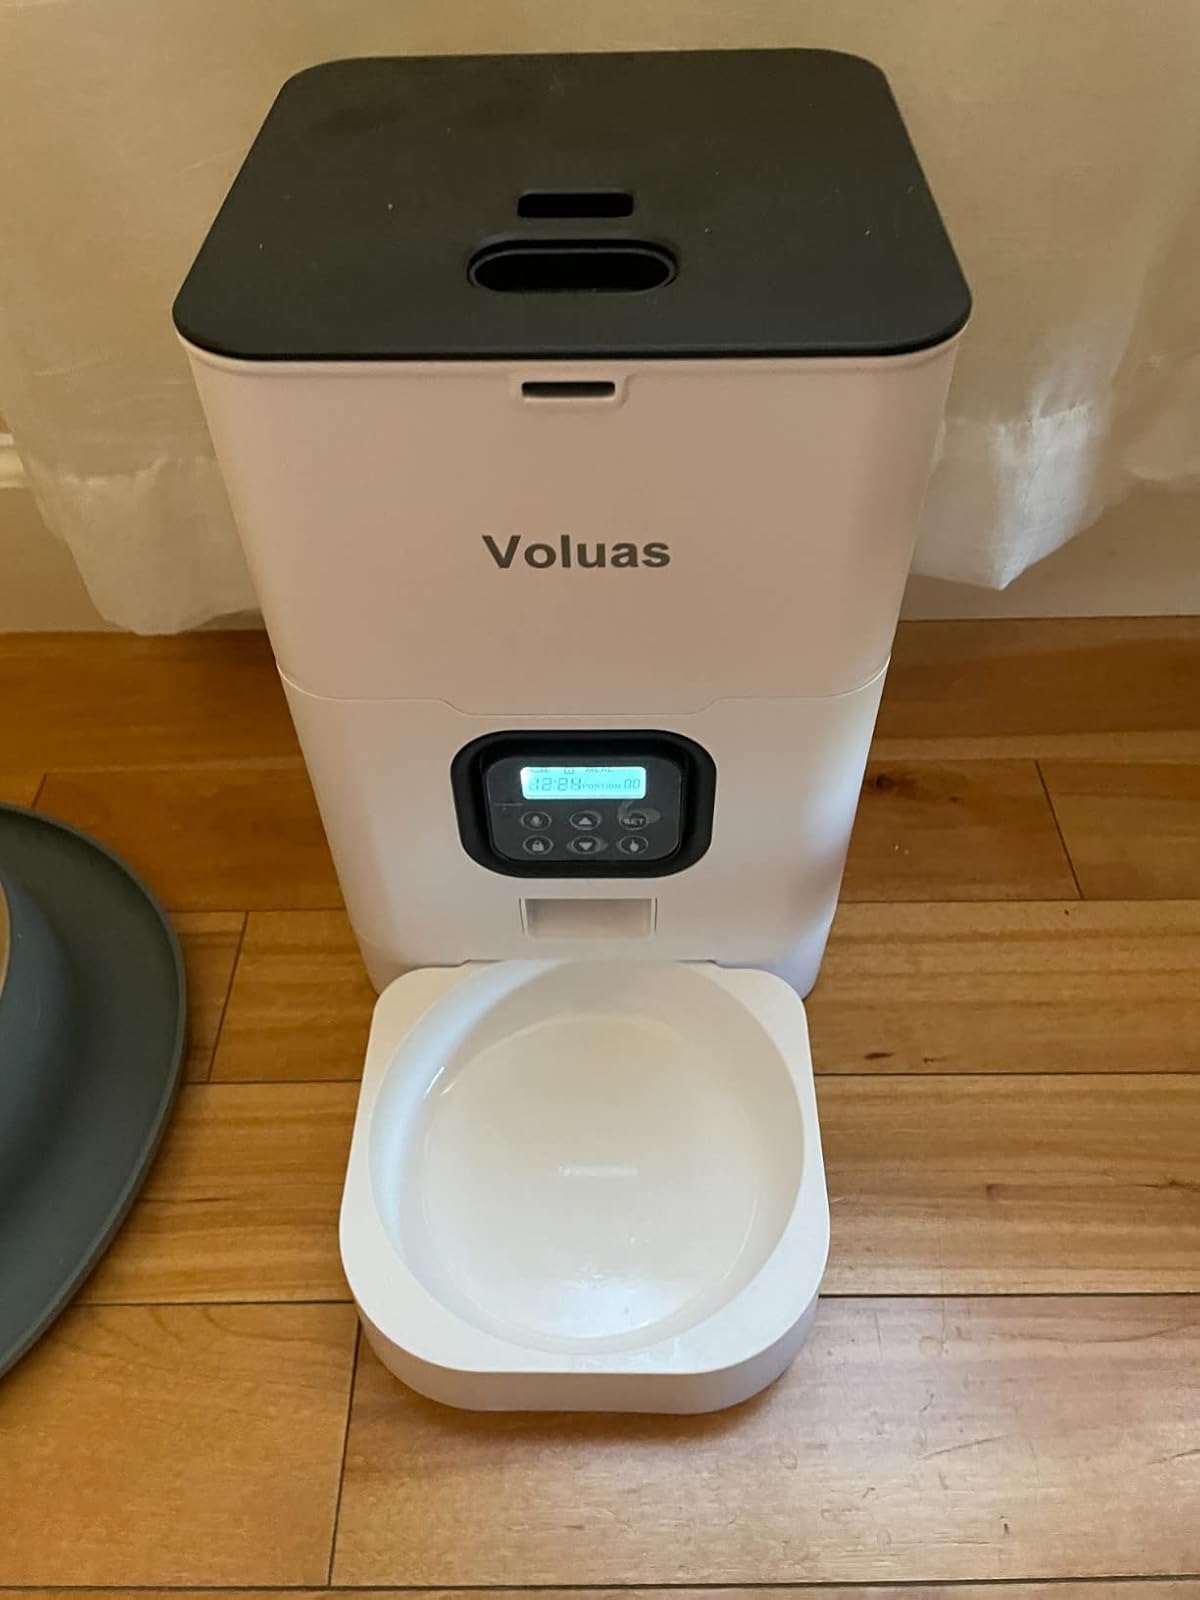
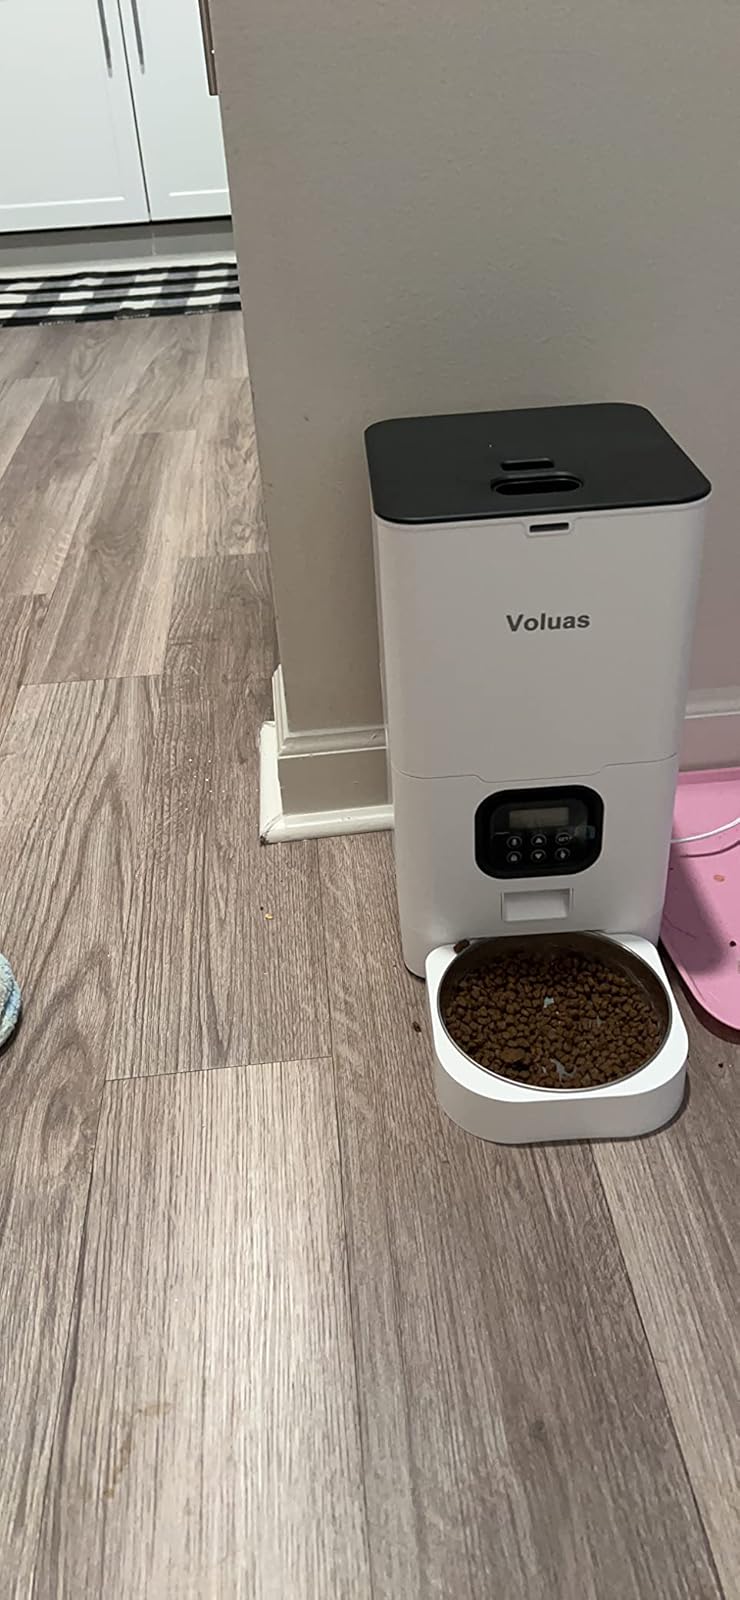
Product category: items_feeder
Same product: yes